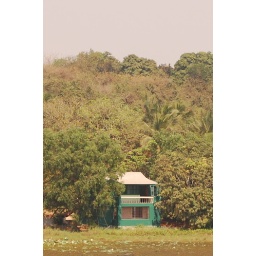
house by the lake